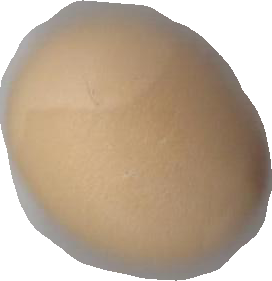
Variety: Grobogan